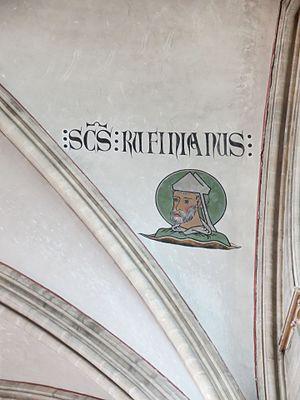
Peinture de Saint-Rufinien sur une des voûtes du chœur de la cathédrale de Bayeux.
L'évêque de Bayeux était avant la Révolution considéré comme le second en dignité de la province ecclésiastique de Normandie, après l'archevêque de Rouen.
Saint Rufinien a été le deuxième évêque de Bayeux au Vᵉ siècle.